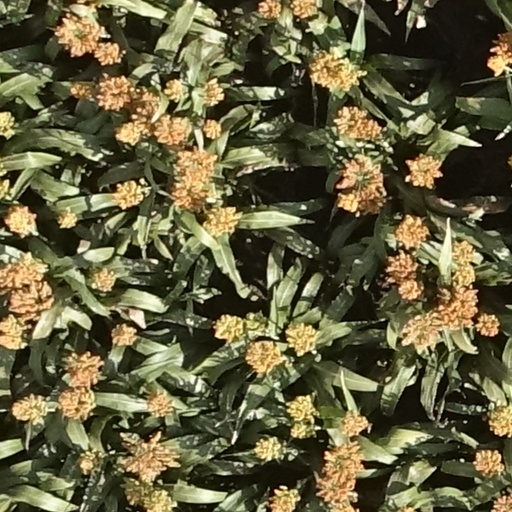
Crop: sorghum